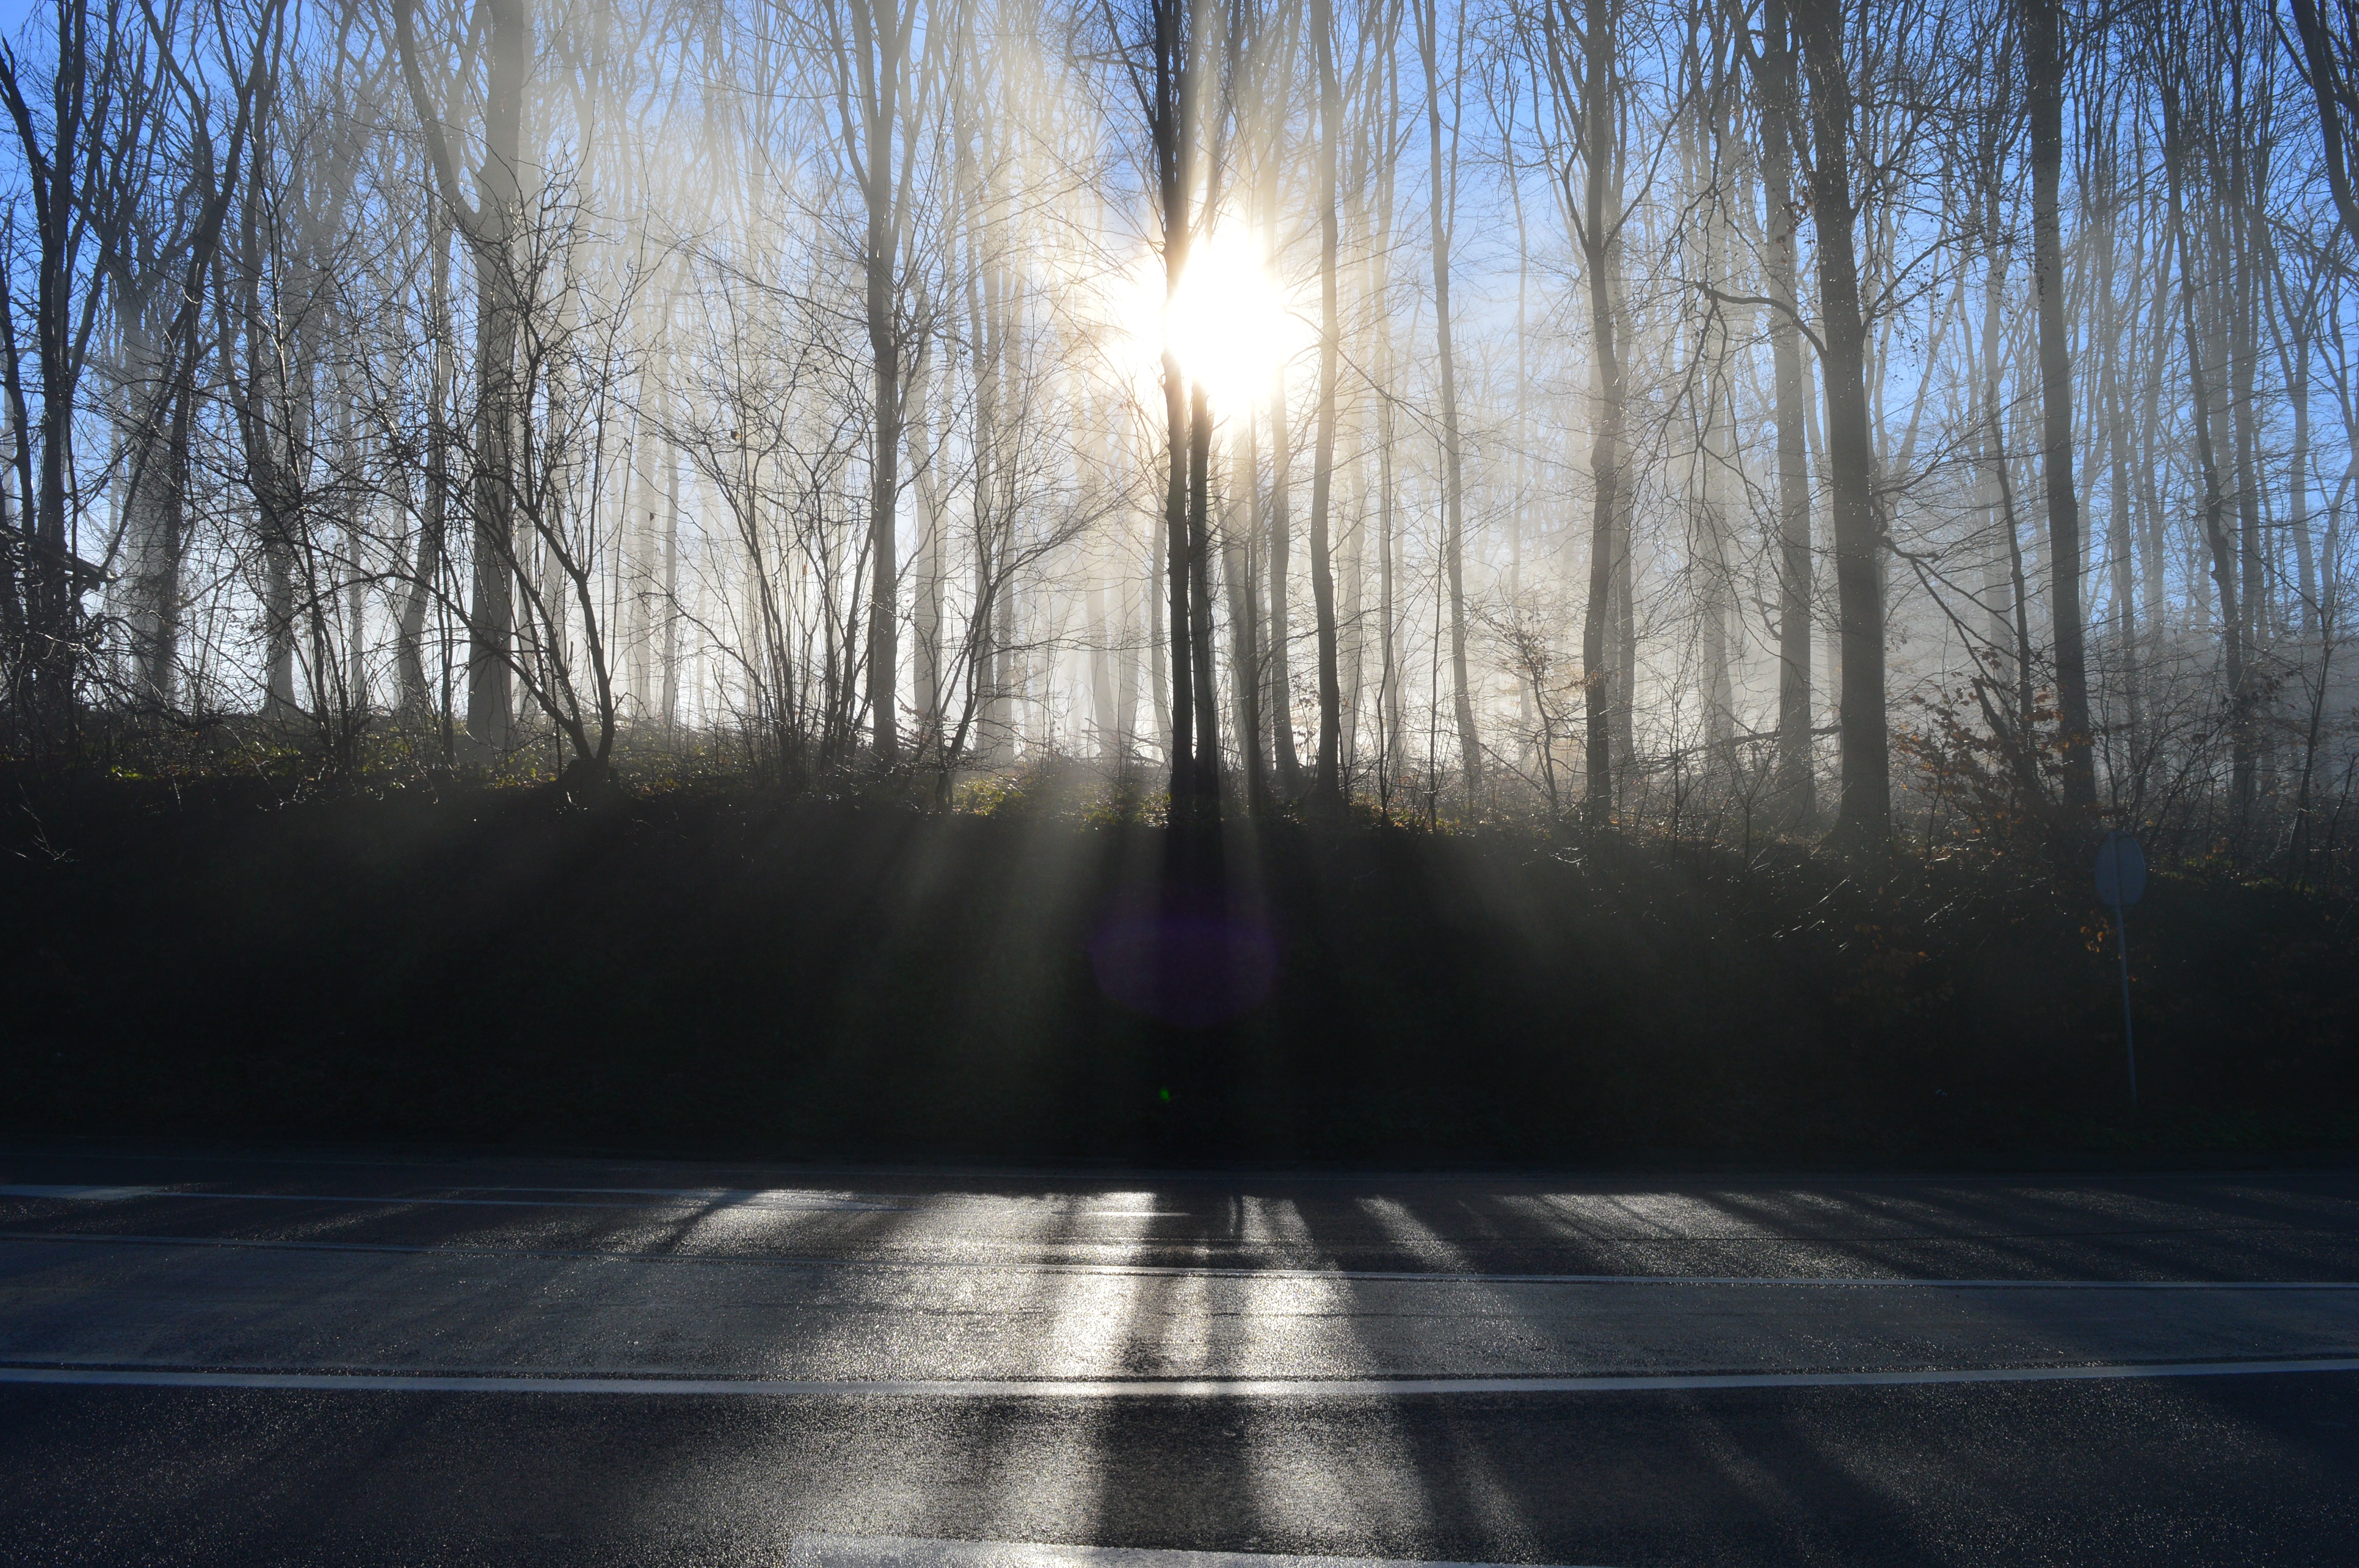
tree, nature, forest, outdoor, winter, light, sun, fog, sunrise, road, mist, sunlight, morning, fall, dawn, atmosphere, evening, reflection, weather, darkness, season, freezing, forest trees, atmospheric phenomenon